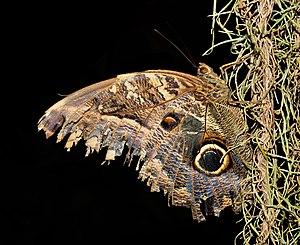
Caligo eurilochus
Le Hibou est une espèce de lépidoptères de la famille des Nymphalidae et de la sous-famille des Morphinae et du genre Caligo.